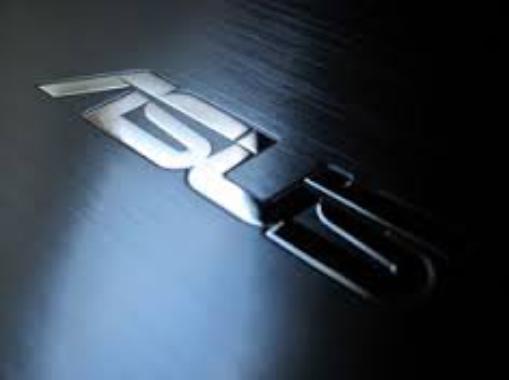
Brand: ASUS
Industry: Electronic